Intravesical drug delivery

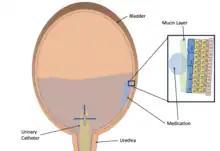
A mucoadhesive formulation adhered to bladder wall through interactions with urothelium's mucin layer.

Mucoadhesive formulations can be made with both biopolymers and synthetic polymers, and usually contain polymers that are hydrophilic and can form many hydrogen bonds with the GAG-mucin. Positively charged molecules typically make far better mucoadhesive as the mucin layer is negatively charged. By forming these bonds, the mucoadhesive, and the drug it carries, can maintain sustained contact with the bladder wall, enhancing retention of the drug in the bladder. Among mucoadhesive materials Chitosan often stands out due to its biocompatibility, biodegradability, and permeability enhancing factors. In experiments with chitosan, it has been shown that the mucoadhesive properties of a molecule likely increase as the molecular weight is increased. Studies have also found that the modification of chitosan formulations with thiomers, which can form covalent bonds with mucus, can significantly improve the mucoadhesion of the chitosan formulations